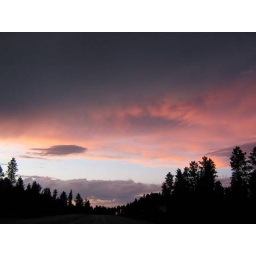
The different stages of night. On the top the black sky, in the middle the sunset and on the bottom blue sky